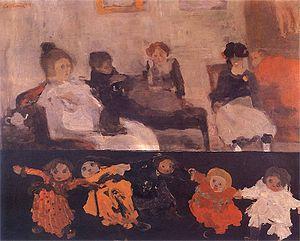
Witold Wojtkiewicz, peintre polonais est un représentant de la Jeune Pologne, figure de l'Art nouveau dans ce pays. Mais son œuvre onirique et personnelle le place en réalité à la croisée de plusieurs courants.